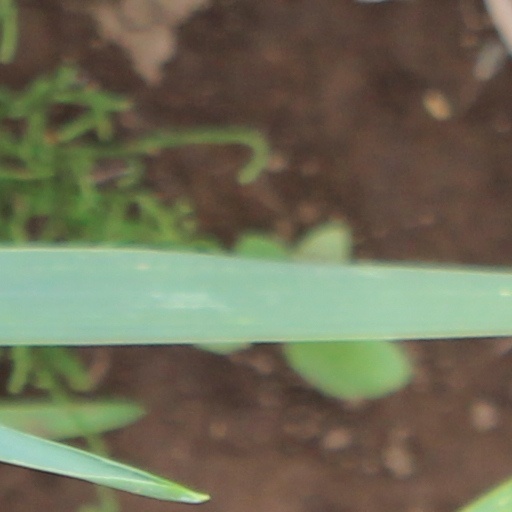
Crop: wheat